Daughter of Shanghai

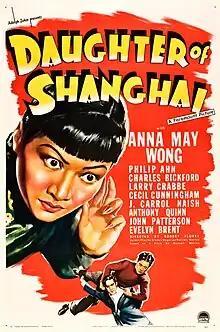
Theatrical release poster

Daughter of Shanghai is a 1937 American crime film directed by Robert Florey and starring Anna May Wong, Charles Bickford and Buster Crabbe. Unusually for the time, East Asian American actors played the lead roles. It was also one of the first films in which Anthony Quinn appeared. In 2006, "Daughter of Shanghai" was included in the annual selection of 25 motion pictures to be added to the National Film Registry of the Library of Congress.